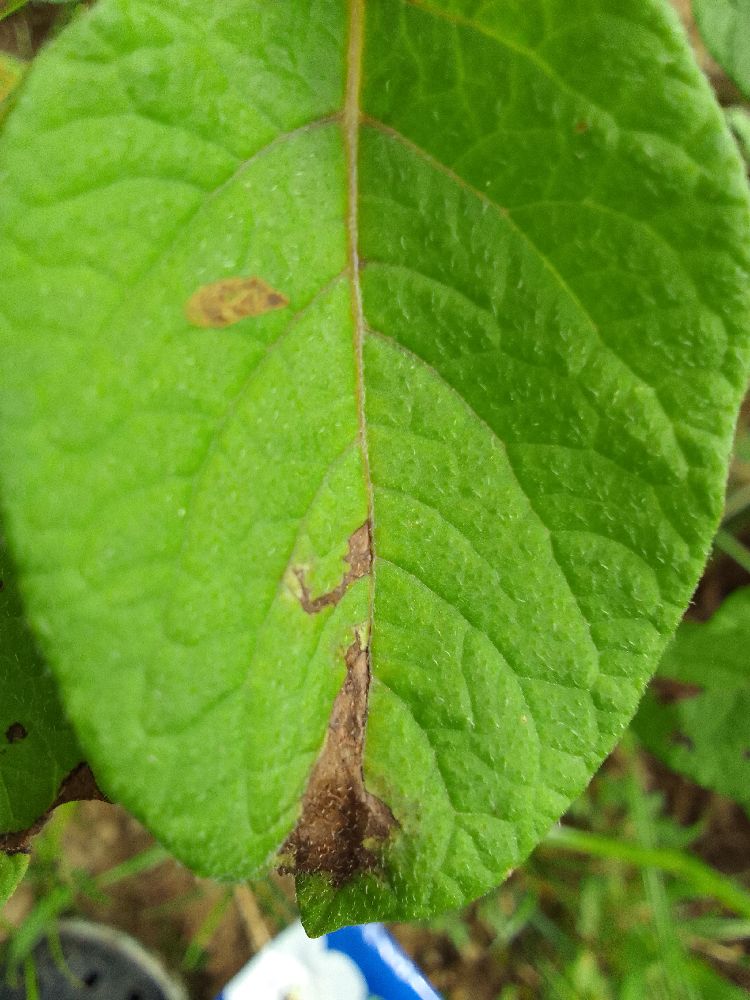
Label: Late blight